National Route 7 (Argentina)

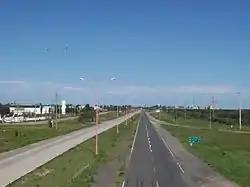
National Route 7, 11 km to the east of Villa Mercedes in San Luis Province.

The road runs for 222 km in the south of Córdoba Province, for kilometres 432-654.